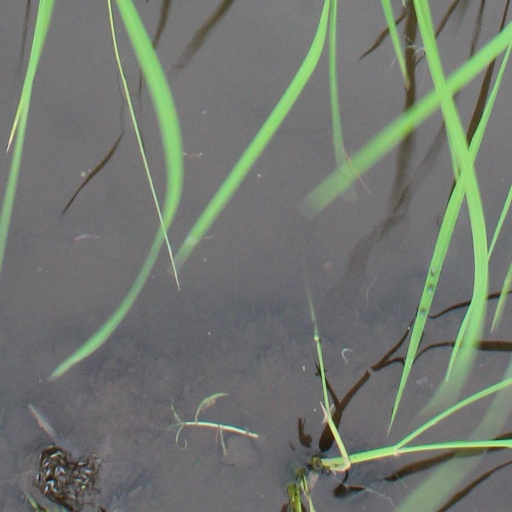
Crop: rice